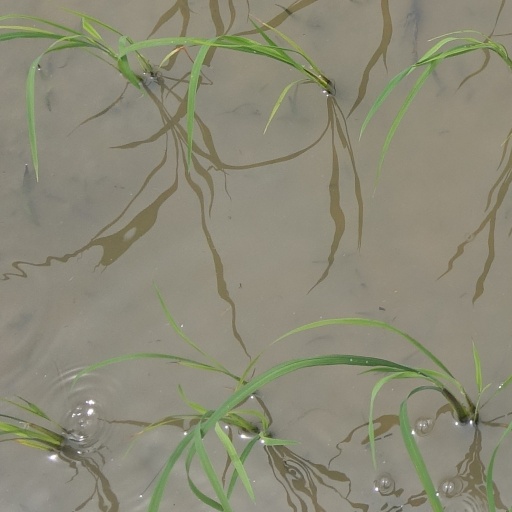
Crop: rice